Liberal Party (UK)

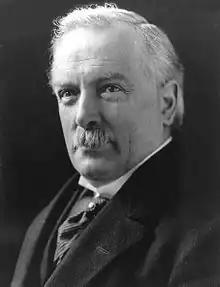
David Lloyd George

A political battle erupted over the People's Budget, which was rejected by the House of Lords and for which the government obtained an electoral mandate at the January 1910 election. The election resulted in a hung parliament, with the government left dependent on the Irish Nationalists. Although the Lords now passed the budget, the government wished to curtail their power to block legislation. Asquith was required by King George V to fight a second general election in December 1910 (whose result was little changed from that in January) before he agreed, if necessary, to create hundreds of Liberals peers. Faced with that threat, the Lords voted to give up their veto power and allowed the passage of the Parliament Act 1911.